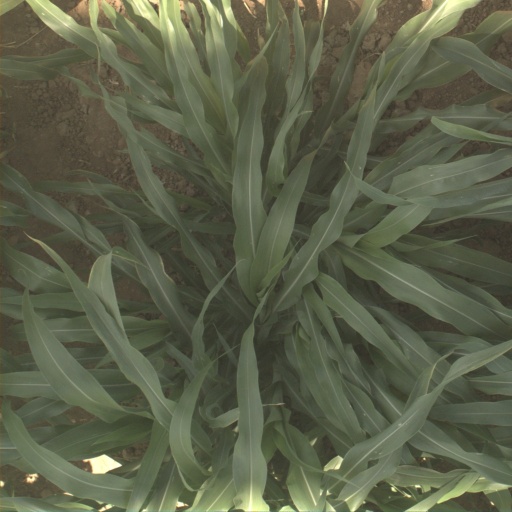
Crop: sorghum